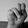
ASL letter: N